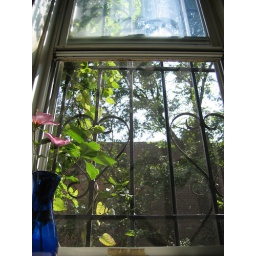
from the first month we were in the house in 2007: the tree